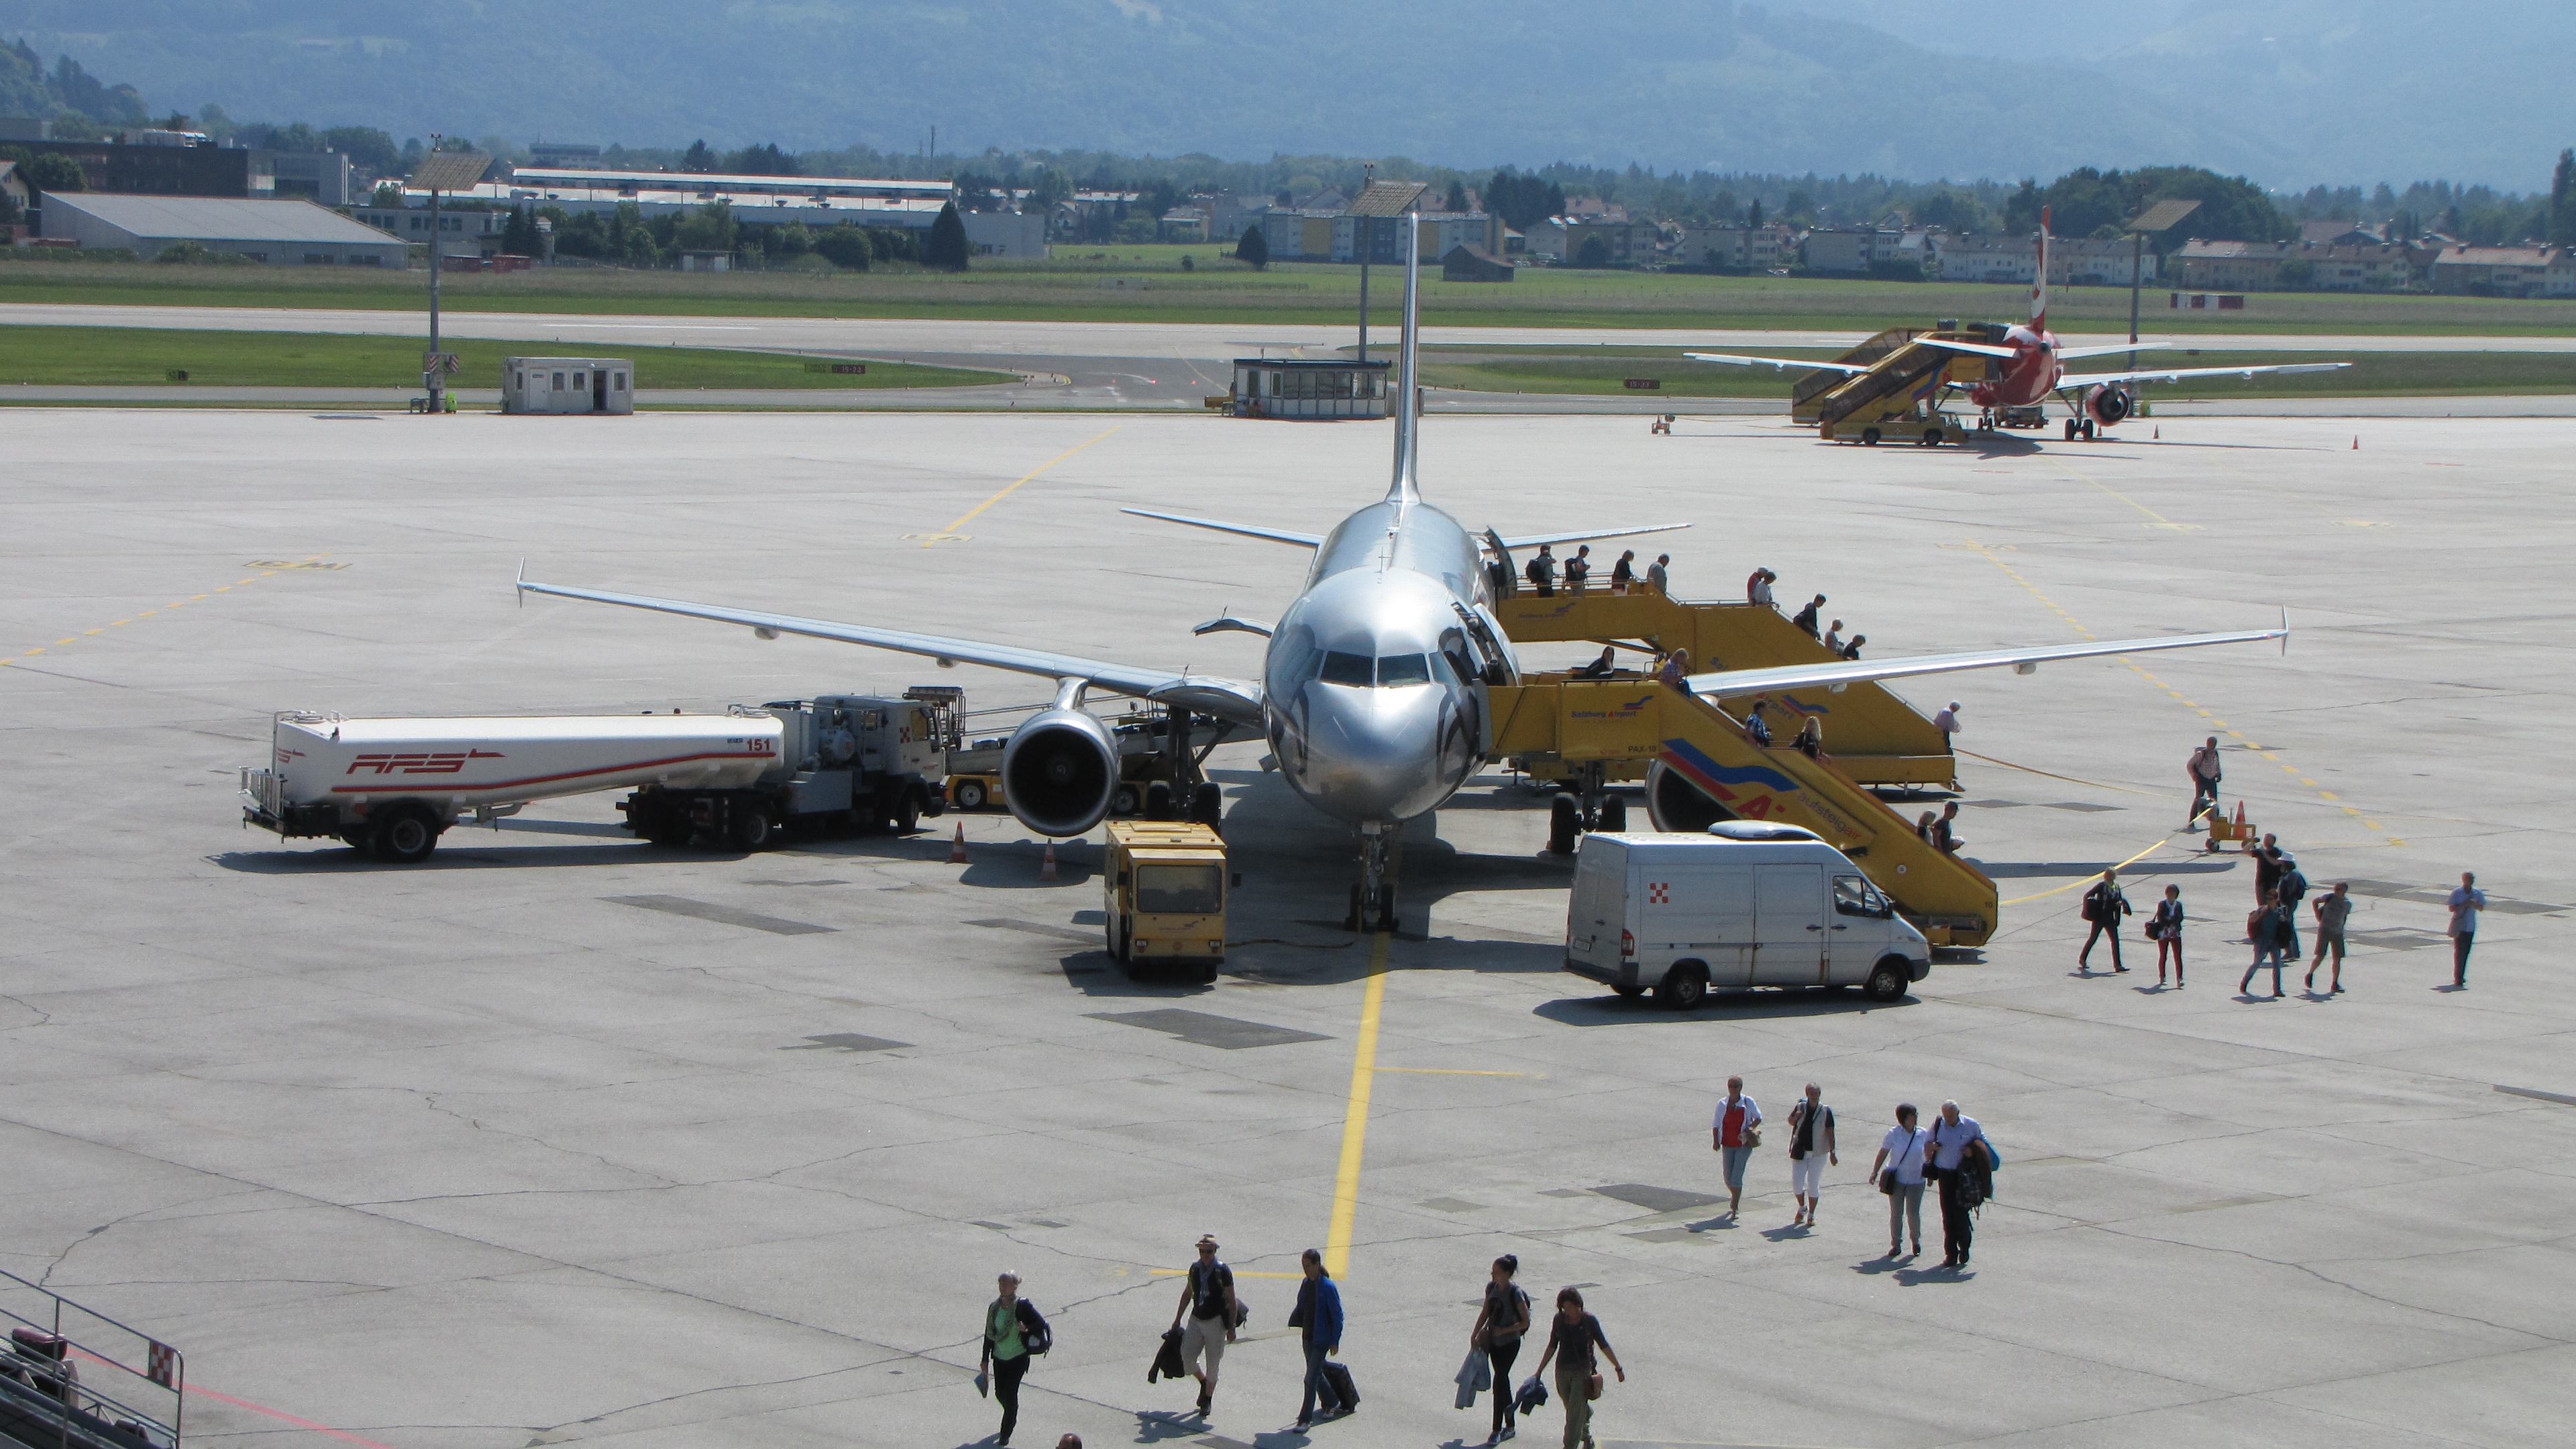
airport, airplane, aircraft, jet, transport, vehicle, airline, aviation, flight, passengers, salzburg, flyer, get off, air force, jet aircraft, fighter aircraft, military aircraft, atmosphere of earth, aerospace engineering, aircraft engine